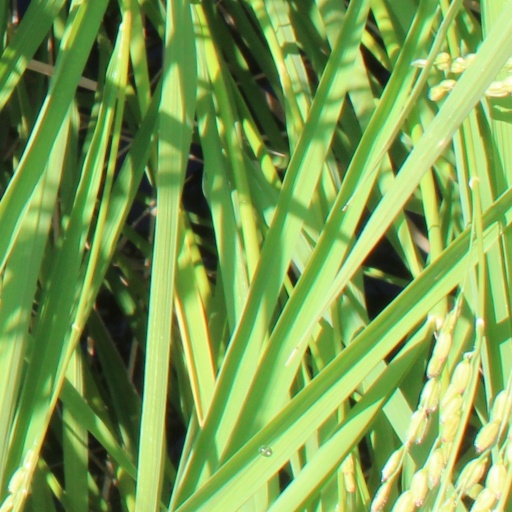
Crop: rice